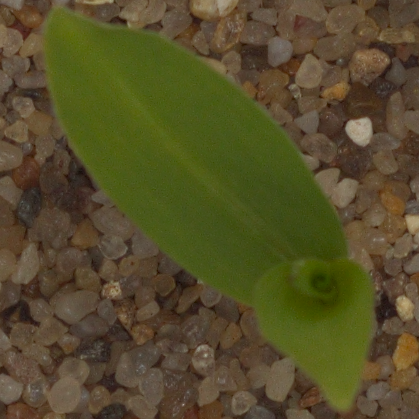
Label: maize